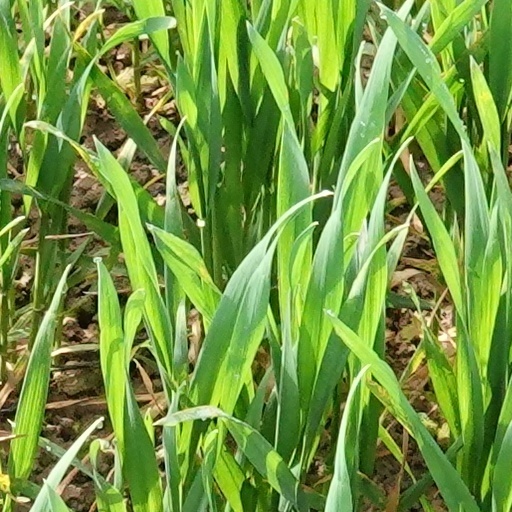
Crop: wheat